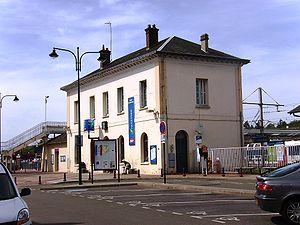
La gare de Dourdan est une gare ferroviaire française de la ligne de Brétigny à La Membrolle-sur-Choisille, située sur le territoire de la commune de Dourdan dans le département de l'Essonne en région Île-de-France.
Dourdan est une commune française située à quarante-quatre kilomètres au sud-ouest de Paris dans le département de l’Essonne dans la région Île-de-France. Elle est le chef-lieu du canton de Dourdan, le siège de la communauté de communes Le Dourdannais en Hurepoix.